Inflatable rescue boat

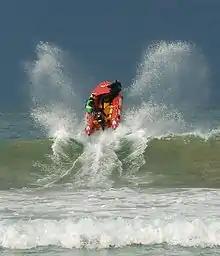
Lorne crew punching through a wave at State Titles

https://web.archive.org/web/20130505131158/http://www.delmar.ca.us/Government/dept/Pages/Lifeguards.aspx